Reagan (2011 film)

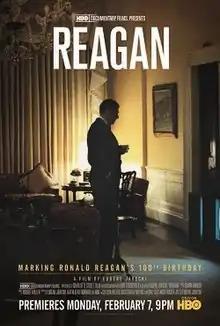
Release poster

Reagan is a 2011 American documentary film, written and directed by Eugene Jarecki, covering the life and presidency of Ronald Reagan. The documentary was aired as part of the centennial anniversary of Reagan's birth, and screened at the 2011 Sundance Film Festival. The film includes interviews with and commentary by several people who worked in Reagan's White House.